6PR

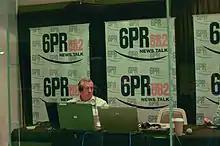
Harvey Deegan broadcasting from an outside broadcast studio during CHOGM 2011

The 6PR studio remained at 340 Hay Street for 22 years before it was demolished to make way for the expansion of Mercedes College. In 1985 the station relocated to its current premises at 169 Hay Street, East Perth. In the station's early days there were only four people on the payroll. Now there are around one hundred. The limited hours of broadcasting in the beginning have gradually been increased to a 24-hour, seven-day-a-week service.